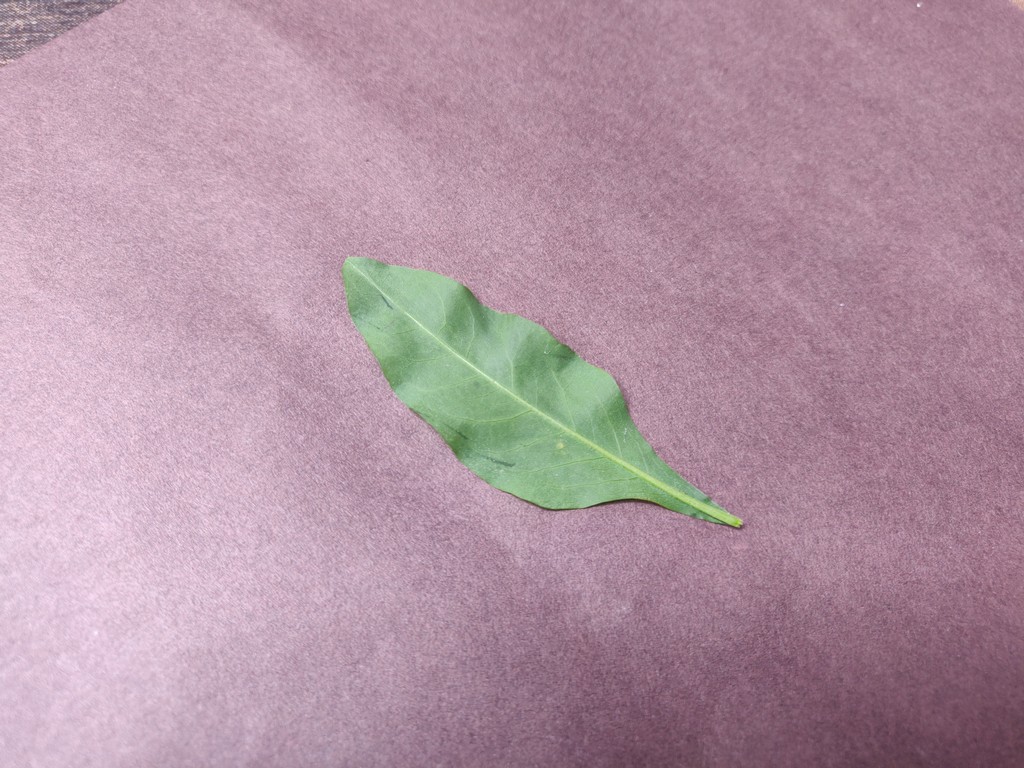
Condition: Healthy
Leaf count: single
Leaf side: back